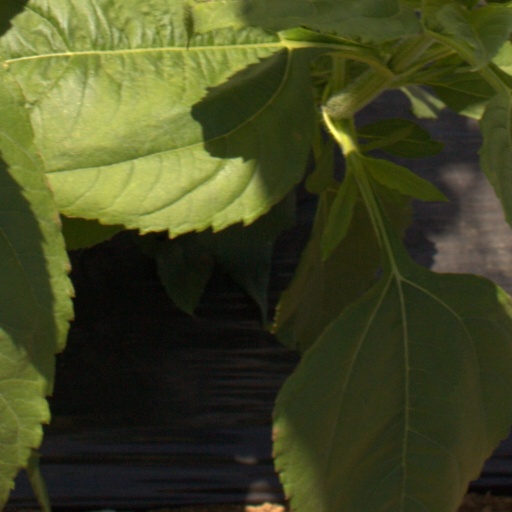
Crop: Jerusalem artichoke